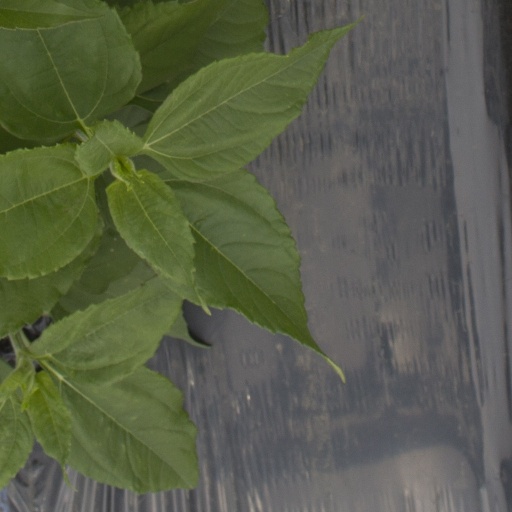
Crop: Jerusalem artichoke